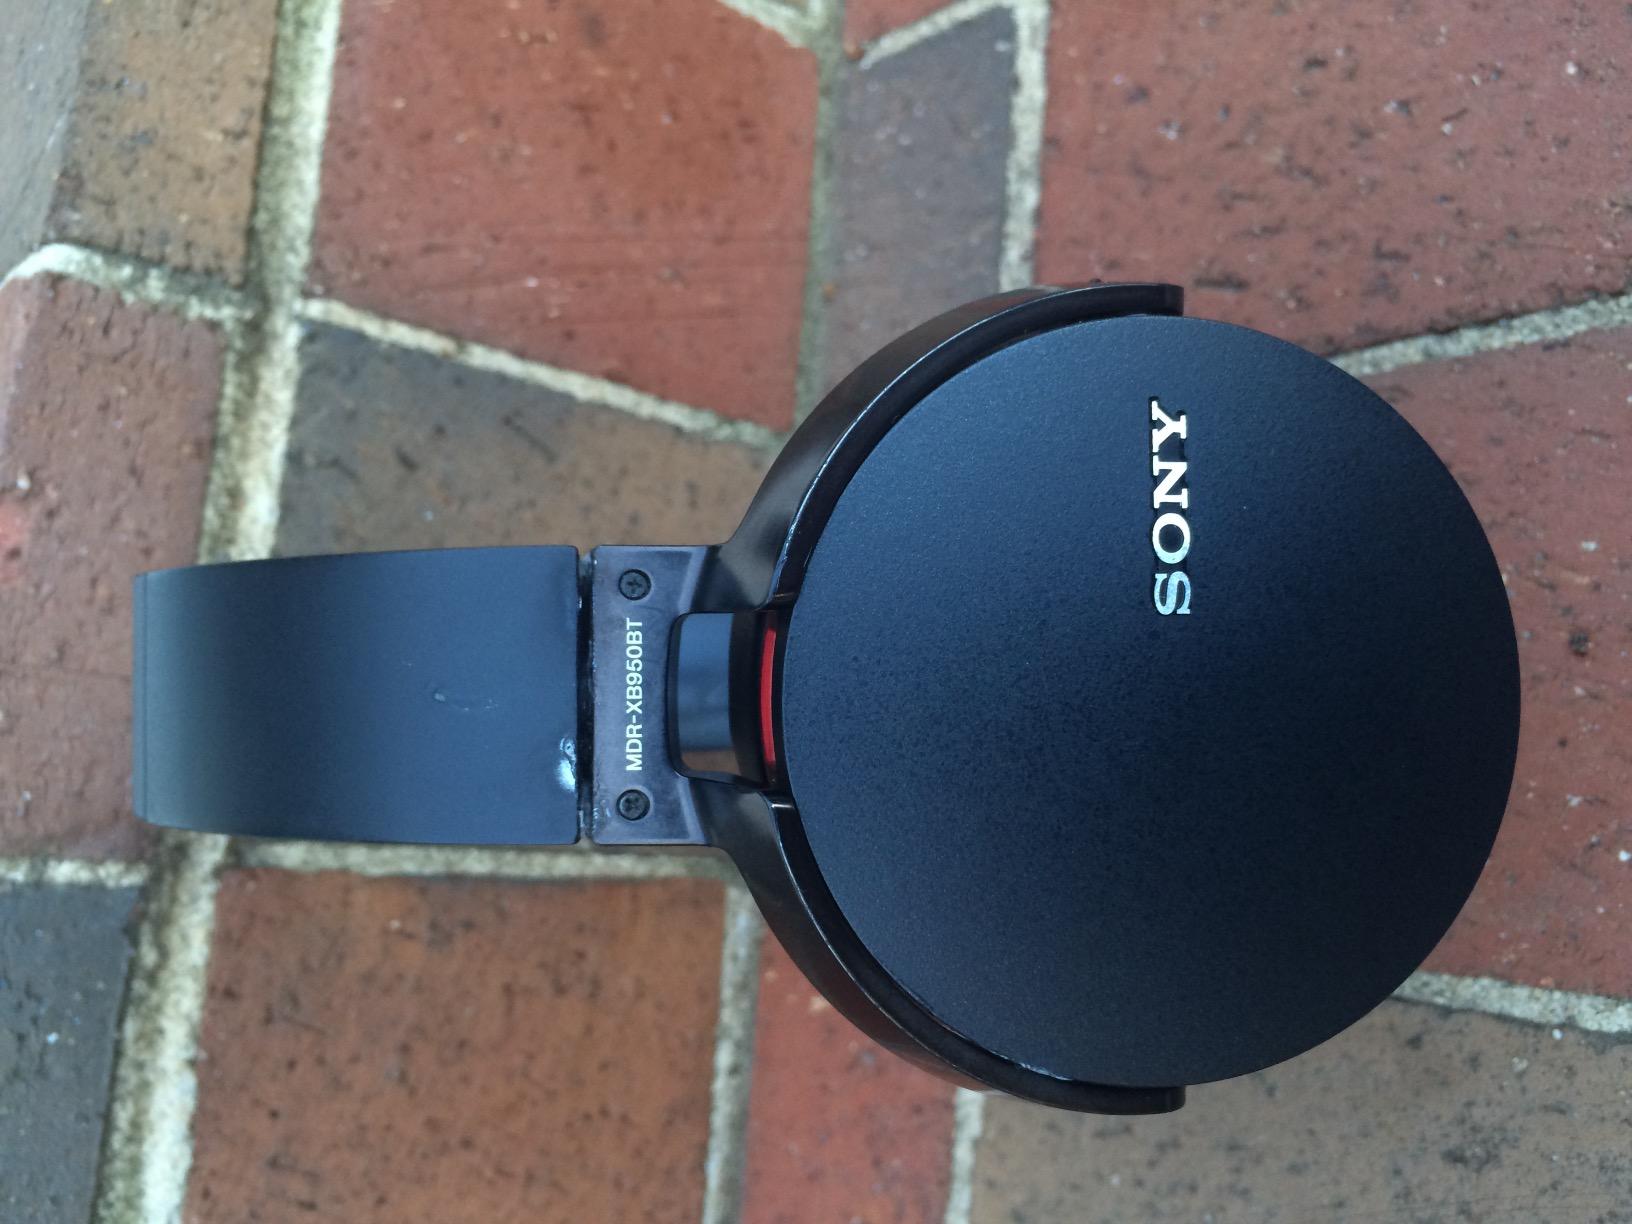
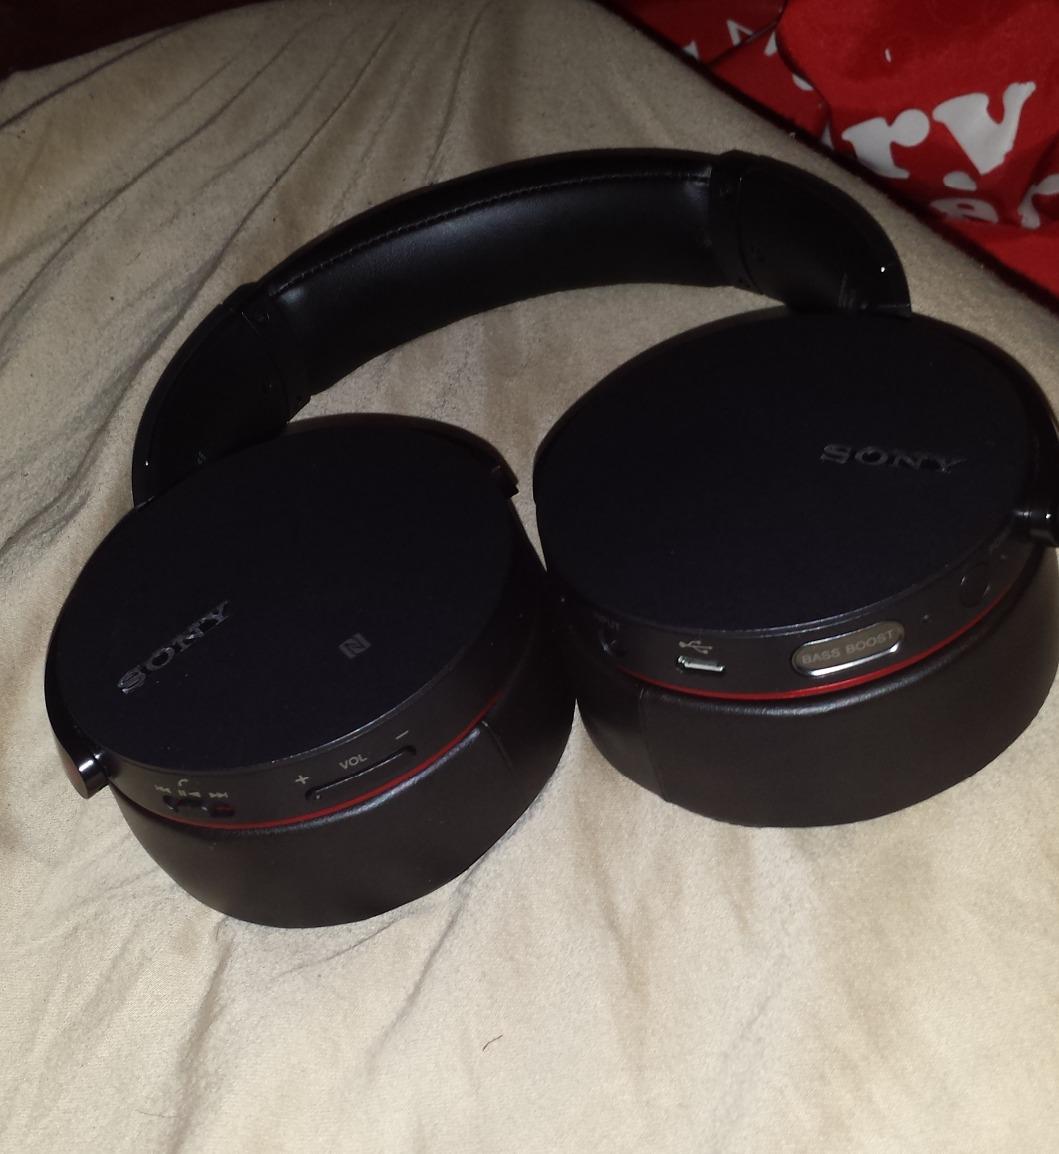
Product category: headphones
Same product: yes